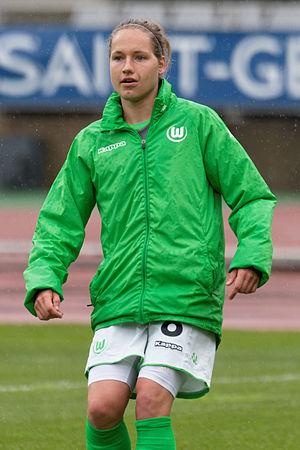
Babett Peter est une footballeuse allemande née le 12 mai 1988 à Oschatz. Elle évolue au poste de défenseur au VfL Wolfsbourg et en équipe d'Allemagne.